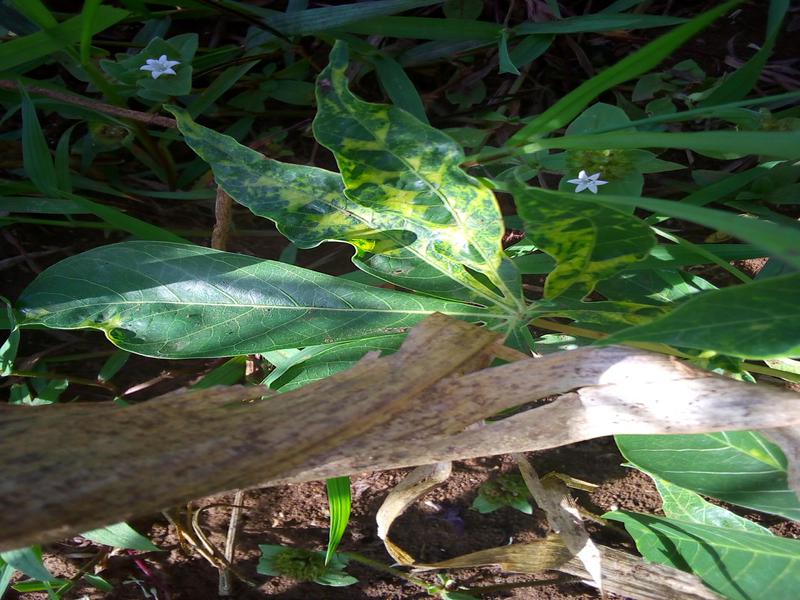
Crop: cassava
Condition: mosaic_disease